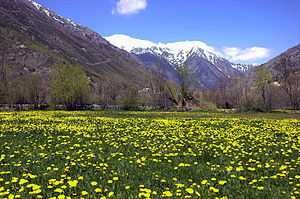
Catalonien / Billedgalleri
"Catalonien er et område i det nordøstlige Spanien, der i dag udgør et autonomt område. I følge den spanske forfatning betegnes Catalonien som en af flere ""historisk nationaliteter"" i Spanien. Hovedbyen i Catalonien er Barcelona, som også er Spaniens næststørste by.